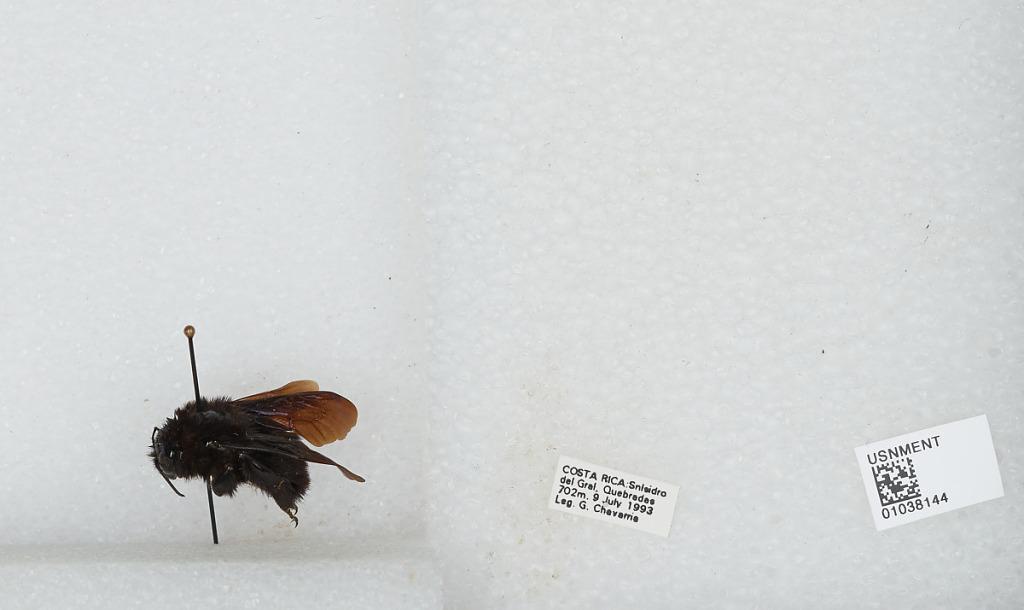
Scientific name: Bombus (Megabombus) pullatus Franklin
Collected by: G. Chavarria
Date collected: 1993-7-9
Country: Costa Rica
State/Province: San Josè
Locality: Quebradas, San Isidro del General